Ikul

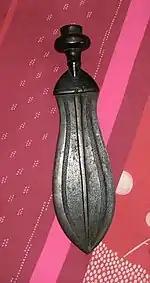
Ikul knife

The "ikul" consists of a leaf-shaped blade (iron or copper or wood) and a wooden handle finished with a round knob with sometimes decorative inlays. The blade has a well-marked central edge and can be decorated with engravings. They are ceremonial knives, some of which are made solely of wood (handle and blade) and richly decorated.